John Cobb (racing driver)

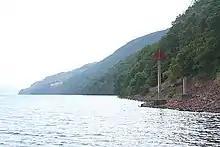
Start of John Cobb's measured mile where he lost his life

After the 1947 achievement, Cobb turned his mind to becoming on water what he now was on land and went after the simultaneous World Water Speed Record. He commissioned from Vospers the jet-engine powered speedboat "Crusader" and selected the long water loch of Loch Ness in Scotland for the speed trial. On 29 September 1952 he was killed at the age of 52 whilst attempting to break the world Water Speed Record at Loch Ness whilst piloting "Crusader" at a speed in excess of . During the run the boat lost stability and disintegrated about Cobb. After extensively studying footage of the crash, Reid Railton, the designer of the boat, concluded the crash was caused by an undamped oscillation which caused a loss of control authority. Cobb's body, which had been thrown beyond the wreckage, was recovered from the loch, and subsequently conveyed back to his home county of Surrey, where it was buried in the graveyard of Christ Church, Esher. A memorial was subsequently erected on the Loch Ness shore to his memory by the townsfolk of Glenurquhart.